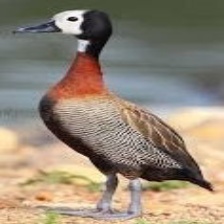
Species: SPOTTED WHISTLING DUCK
Scientific name: DENDROCYGNA GUTTATA
ImageNet parent category: drake